May 1976 lunar eclipse

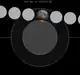
The Moon's hourly motion shown right to left

A partial lunar eclipse occurred at the Moon’s ascending node of orbit on Thursday, May 13, 1976, with an umbral magnitude of 0.1217. A lunar eclipse occurs when the Moon moves into the Earth's shadow, causing the Moon to be darkened. A partial lunar eclipse occurs when one part of the Moon is in the Earth's umbra, while the other part is in the Earth's penumbra. Unlike a solar eclipse, which can only be viewed from a relatively small area of the world, a lunar eclipse may be viewed from anywhere on the night side of Earth. Occurring about 1.1 days after perigee (on May 12, 1976, at 17:30 UTC), the Moon's apparent diameter was larger.